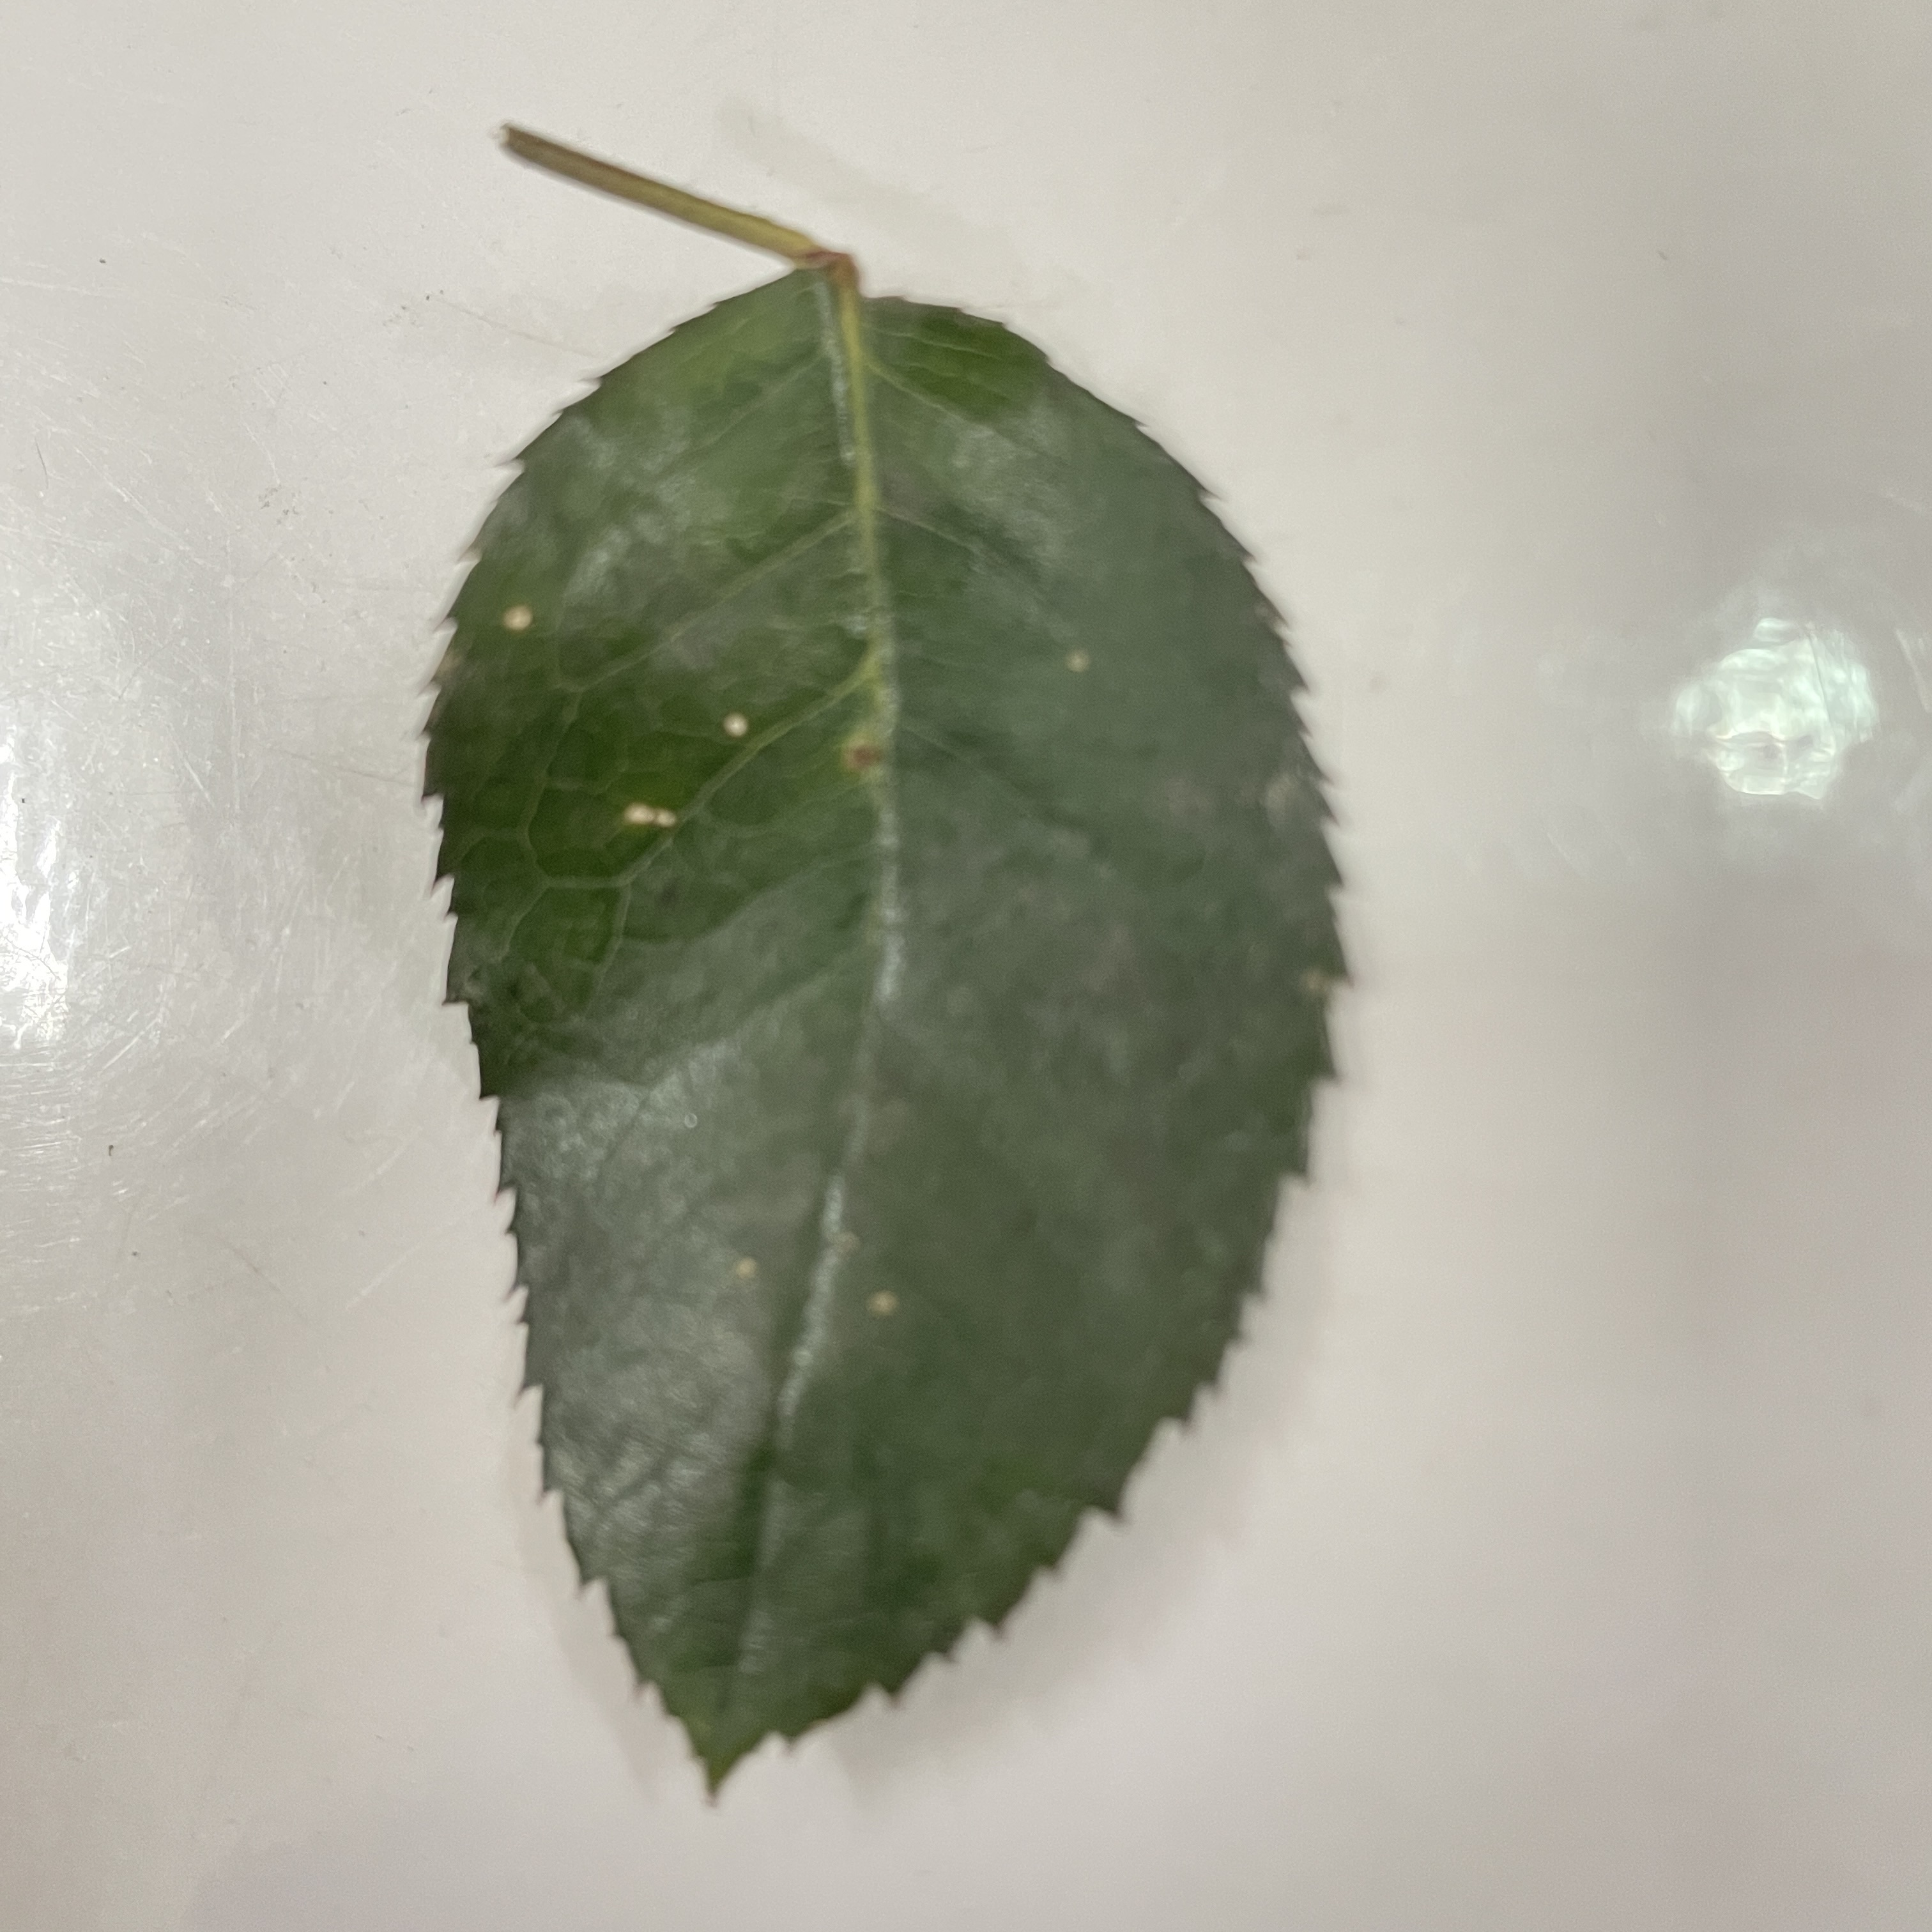
Label: Healthy Leaf